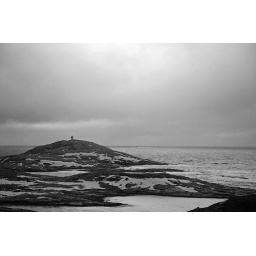
Landscape in black and white